Herringbone gear

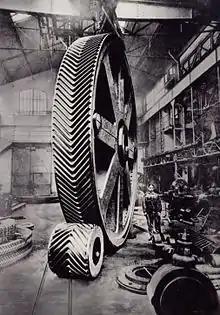

A herringbone gear, a specific type of double helical gear, is a side-to-side, rather than face-to-face, combination of two helical gears of opposite hands. From the top, each helical groove of this gear looks like the letter V, and many together form a herringbone pattern (resembling the bones of a fish such as a herring). Unlike helical gears, herringbone gears do not produce an additional axial load.